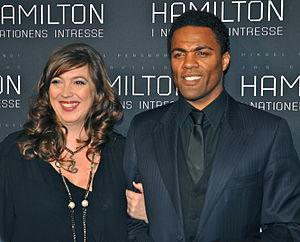
Ray Fearon est un acteur britannique qui a notamment joué le rôle du centaure Firenze dans le premier film de la saga Harry Potter.